Melbourne Cricket Ground

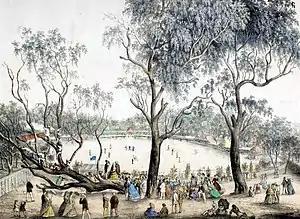
1864 match between Victoria and George Parr's touring All-England Eleven

Over the four days of the 'test' more than 45,000 people attended and the profits for Speirs and Pond from this game alone was enough to fund the whole tour. At that time it was the largest number of people to ever watch a cricket match anywhere in the world. Local cricket authorities went out of their way to cater for the needs of the team and the sponsors. They provided grounds and sponsors booths without charge and let the sponsors keep the gate takings. The sponsors however, were not so generous in return. They quibbled with the Melbourne Cricket Club about paying £175 for damages to the MCG despite a prior arrangement to do so.